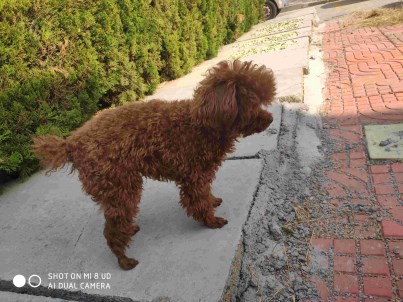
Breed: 7449-n000128-teddy